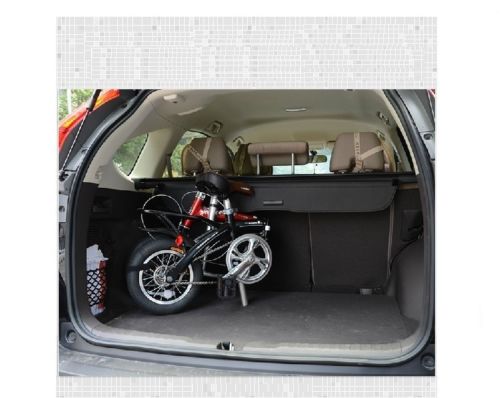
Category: bicycle